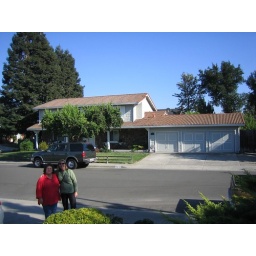
3817 Aragon Lane. The railroad ties are still in the grass. The gate is still there. The fence is the same.